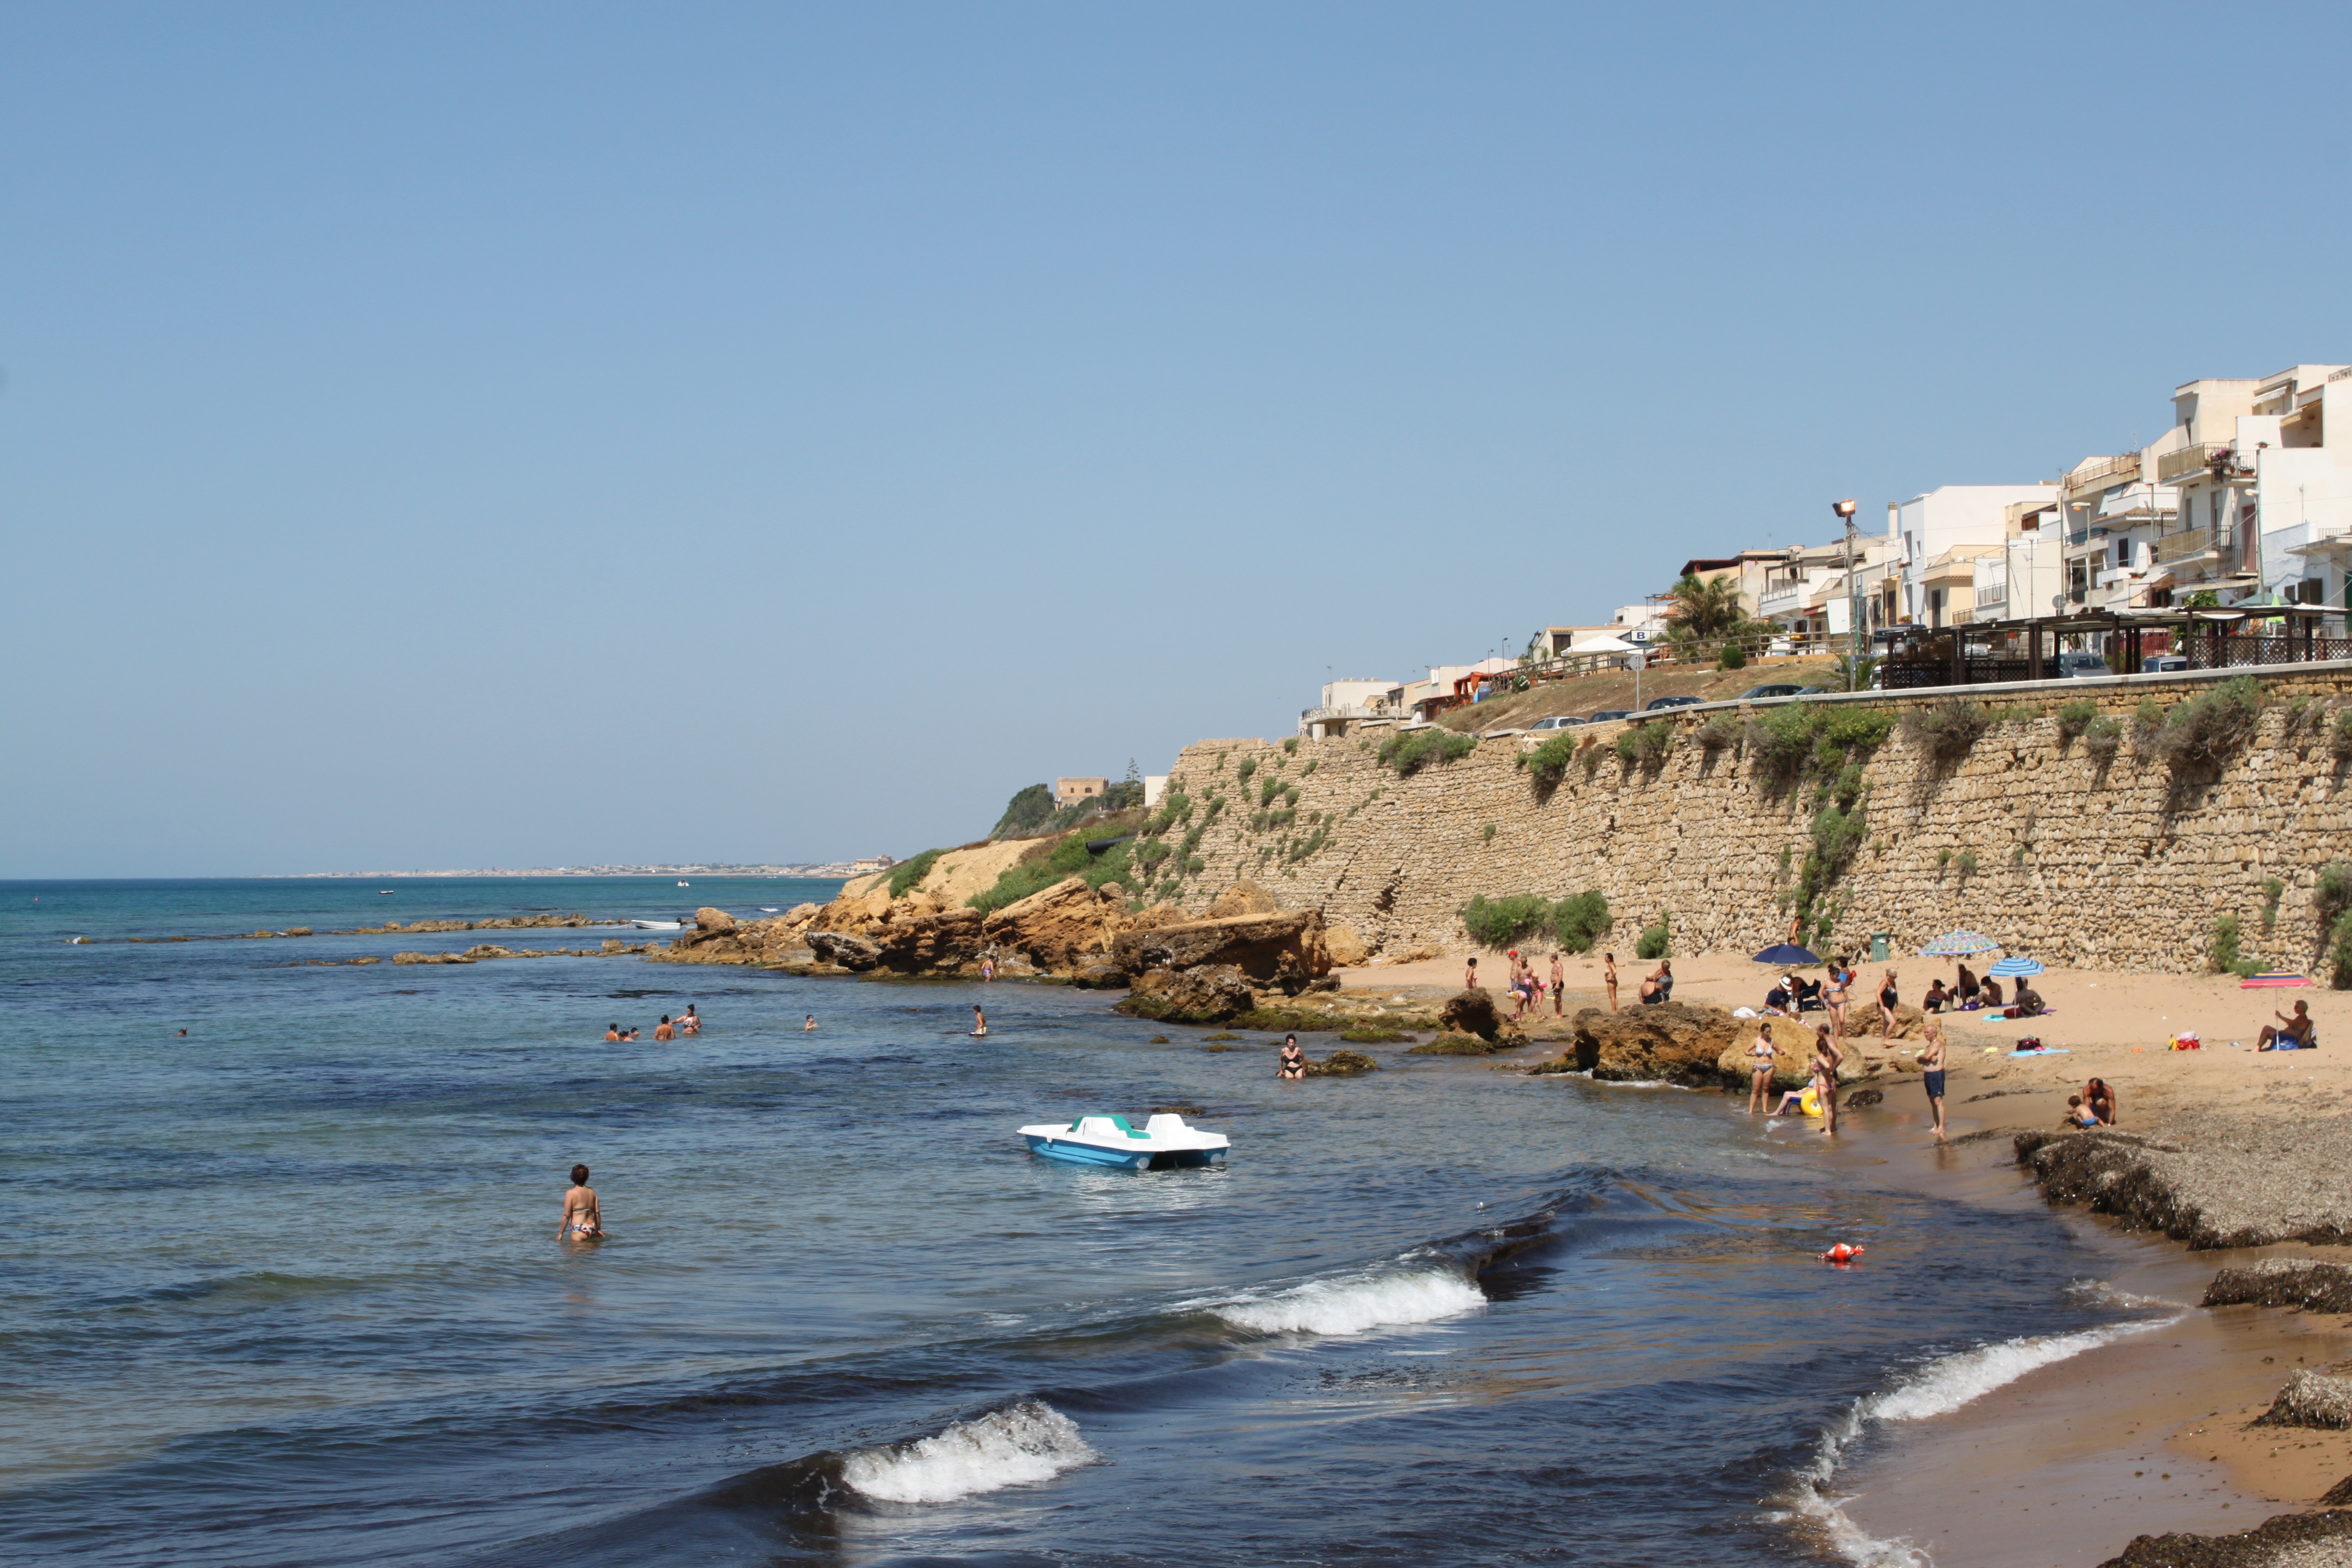
beach, sea, coast, sand, ocean, shore, vacation, cliff, cove, bay, italy, terrain, body of water, cape, sicily, the coast, a view of the sea